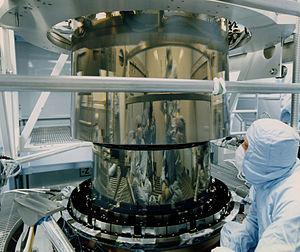
Chandra, ou l'observatoire de rayons X Chandra est un télescope spatial observant le rayonnement X, développé par la NASA et lancé en 1999 par la navette spatiale Columbia lors de la mission STS-93. Chandra est avec XMM-Newton le plus performant des observatoires de rayons X placés dans l'espace. Grâce à son optique de type Wolter associée à une longueur focale de 10 mètres, son pouvoir de résolution descend sous la seconde d'arc dans la gamme de rayons X mous pour laquelle il est conçu et sa résolution spectrale dépasse 1 000 dans la bande 0,08 à 0,20 keV. Le télescope de 4 790 kg dispose de 4 instruments situés au point focal : le spectromètre imageur ACIS, la caméra à haute résolution HRC, le spectromètre à réseau de transmission à haute énergie HETGS